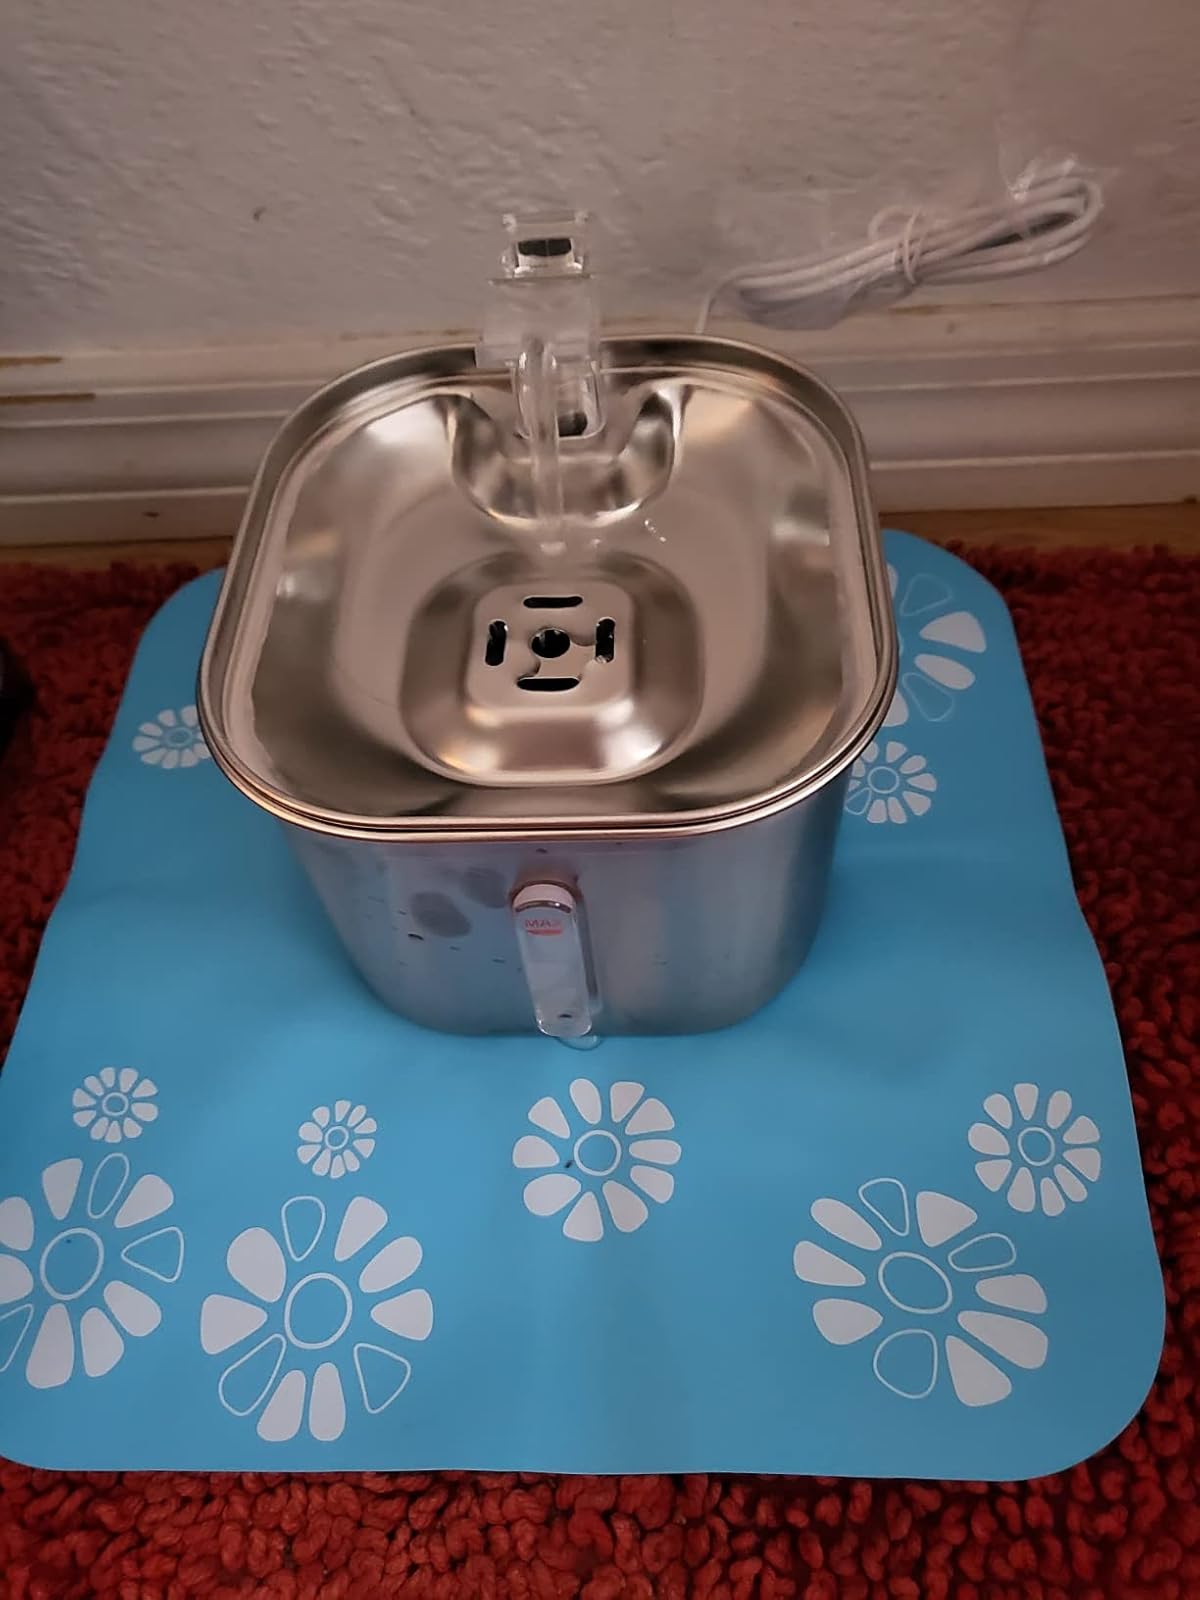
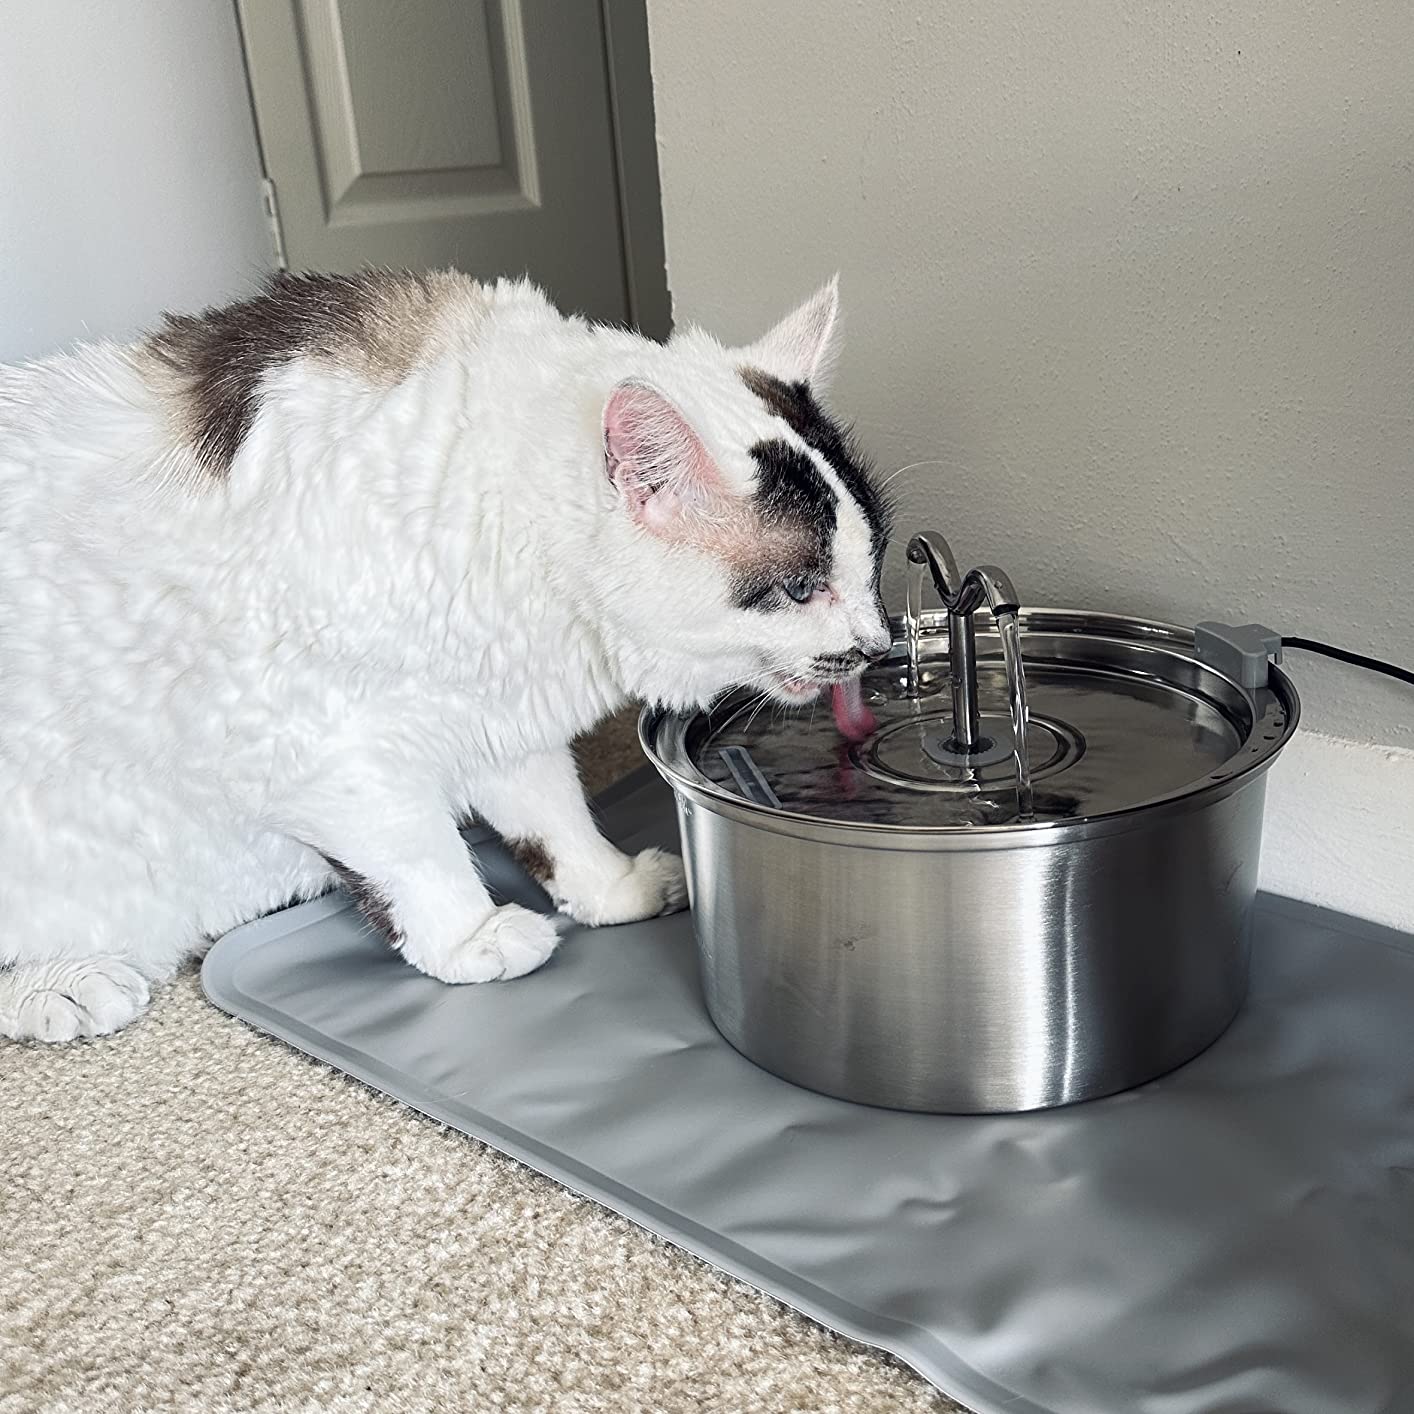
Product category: items_bowl
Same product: no